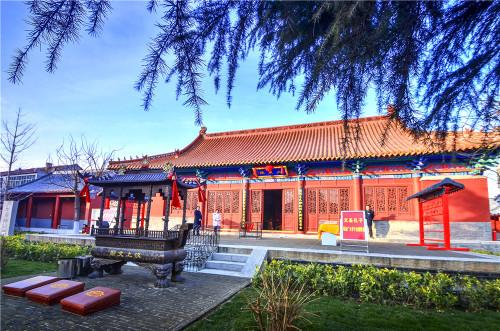
地标名称：汶上县文庙
所在城市：济宁市·汶上县